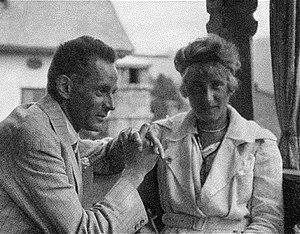
L'Étreinte (couple d'amoureux II) est un tableau du peintre et dessinateur Egon Schiele réalisé en 1917.